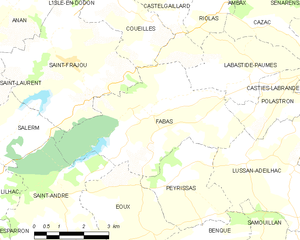
Fabas est une commune française située dans le département de la Haute-Garonne, en région Occitanie.